T-X

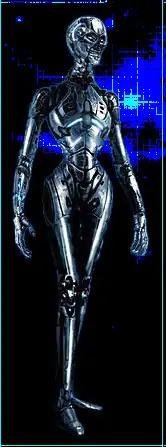
T-X, in its default form.

The T-X was designed by Stan Winston and his studio team, where it was considered particularly challenging to design, as the script required a character capable of holding its own against the original Terminator, known in the film as a T-850. Originally, the T-X's endoskeleton was meant to convey an androgynous shape which would permit the android to assume the superficial traits of both men and women, though later designs veered on it being more feminine. The final, approved T-X design was done by Aaron Sims, who designed it entirely on computer through a mixture of Adobe Photoshop and 3D modelling software. The T-X endoskeleton was painted chrome black, in order to differentiate it from the silver sheen of the T-850 endoskeleton, and fitted with blue running lights rather than the original's red. John Rosengrant later stated that the individual parts of the T-X endoskeleton were hard coated, sanded and polished through machines, resulting in a mathematically perfect model, unlike the endoskeleton in "The Terminator", which was sculpted by hand and lacked symmetry.